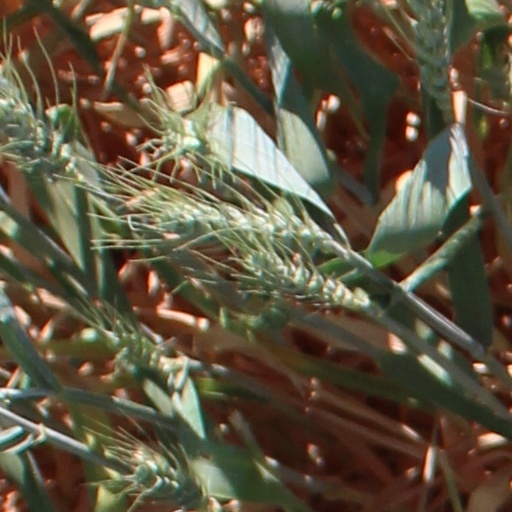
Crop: wheat